Gudetama

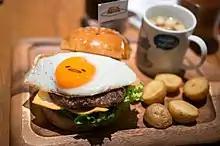
Food from VILLAGE VANGUARD DINER x Gudetama OKAWARI

In November 2016, EVA Air launched a new Sanrio-themed airplane with a Gudetama theme. It is an Airbus A321-200 flying between Taiwan and Tokyo. Pillows and chairs are decorated with pictures of Gudetama with sunglasses, conveying a leisurely atmosphere.